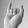
ASL letter: I